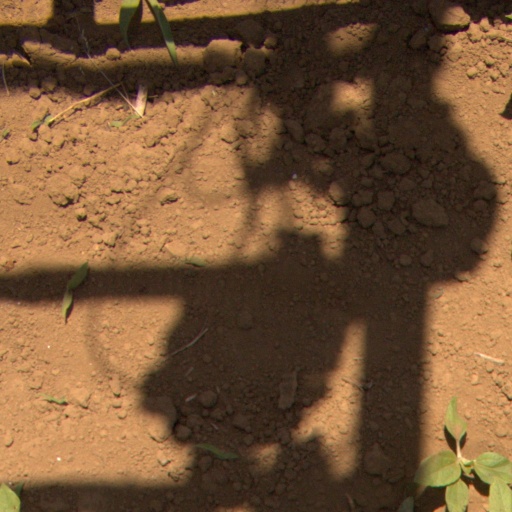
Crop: Jerusalem artichoke